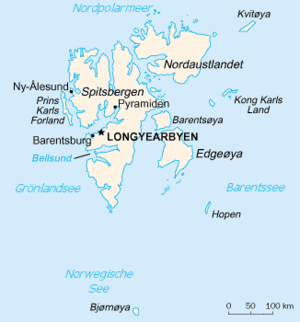
Kvitøya
Kvitøya ligger nordøst for Svalbard
Kvitøya er en ø som er en del af øgruppen Svalbard i Barentshavet nord for Norge. Øen ligger øst for øen Nordøstlandet, og det østligste punkt i Kongeriget Norge ligger på Kræmerpynten på Kvitøya. Øen er næsten helt dækket af is, deraf navnet. Der er kun isfrit på vest- og nordpynten af øen. Arealet er ca. 700 km²